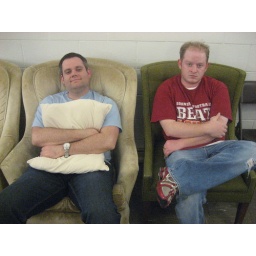
No watermelon consumed by these boys .... that I know of.